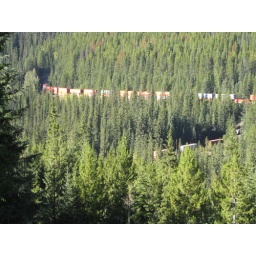
Spiral Tunnels near Field, B.C. where the railroad built the track in spirals inside the mountain to decrease the grade